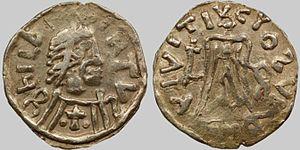
Tiers de sou de Childebert II. BNF, monnaies, médailles et antiques. Avers